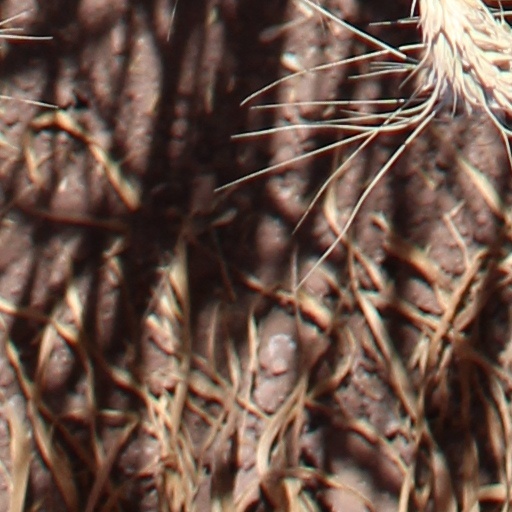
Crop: wheat